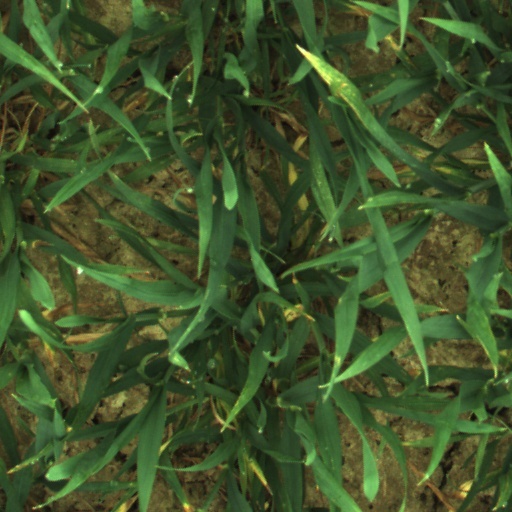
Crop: wheat